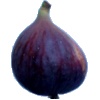
Label: Fig 1